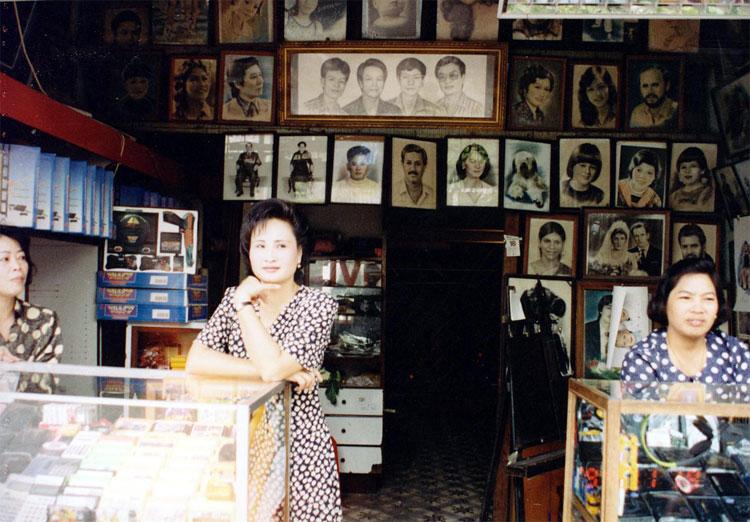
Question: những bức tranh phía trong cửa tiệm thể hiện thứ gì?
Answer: những bức tranh mô tả chân dung của nhiều người